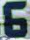
Number: 6